Preemption Line

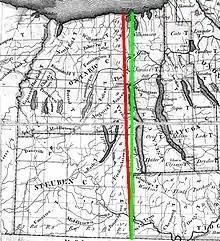
A portion of a map of the State of New York, by Simon Dewitt (1804) with the old preemption line emphasized in red, and the new preemption line emphasized in green.

An interesting point is that there are two pre-emption lines: the Old and New (to the east of the Old); the area between is called the Gore (referring to a dressmaker's term for a wedge-shaped piece). This is because very soon after the original survey of 1788 it was suspected that this survey was in error, so a resurvey was commissioned in 1792. It showed that the first surveyors had used defective methods (or, as some have alleged, but not proven, fraudulent methods) so that the line, although beginning at the correct Pennsylvania boundary stone, was deflected about 2° west of north, hence the wedge shape (increasing in width to the north). It is not a simple error, however; once the survey was about two miles west of the correct line it then ran closer to true north. The original error was in favor of New York, which issued titles in the Gore; most notably, the current city of Geneva was incorrectly assigned. The new survey was accepted, as it was performed with a high-precision German transit by Benjamin Ellicott, who had just assisted in the initial survey of the District of Columbia (see Boundary Markers of the Original District of Columbia).